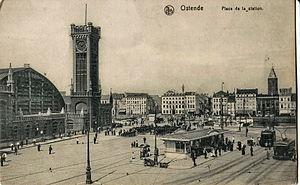
Carte postale ancienne éditée par Nels
Ostende est une ville belge située en Région flamande, dans la province de Flandre-Occidentale. Elle a été construite autour du port d'Ostende sur la côte belge de la Mer du Nord et est parfois surnommée la « reine des plages » ou encore la « ville belge la plus britannique » en raison du nombre important de touristes britanniques qui la visitent.